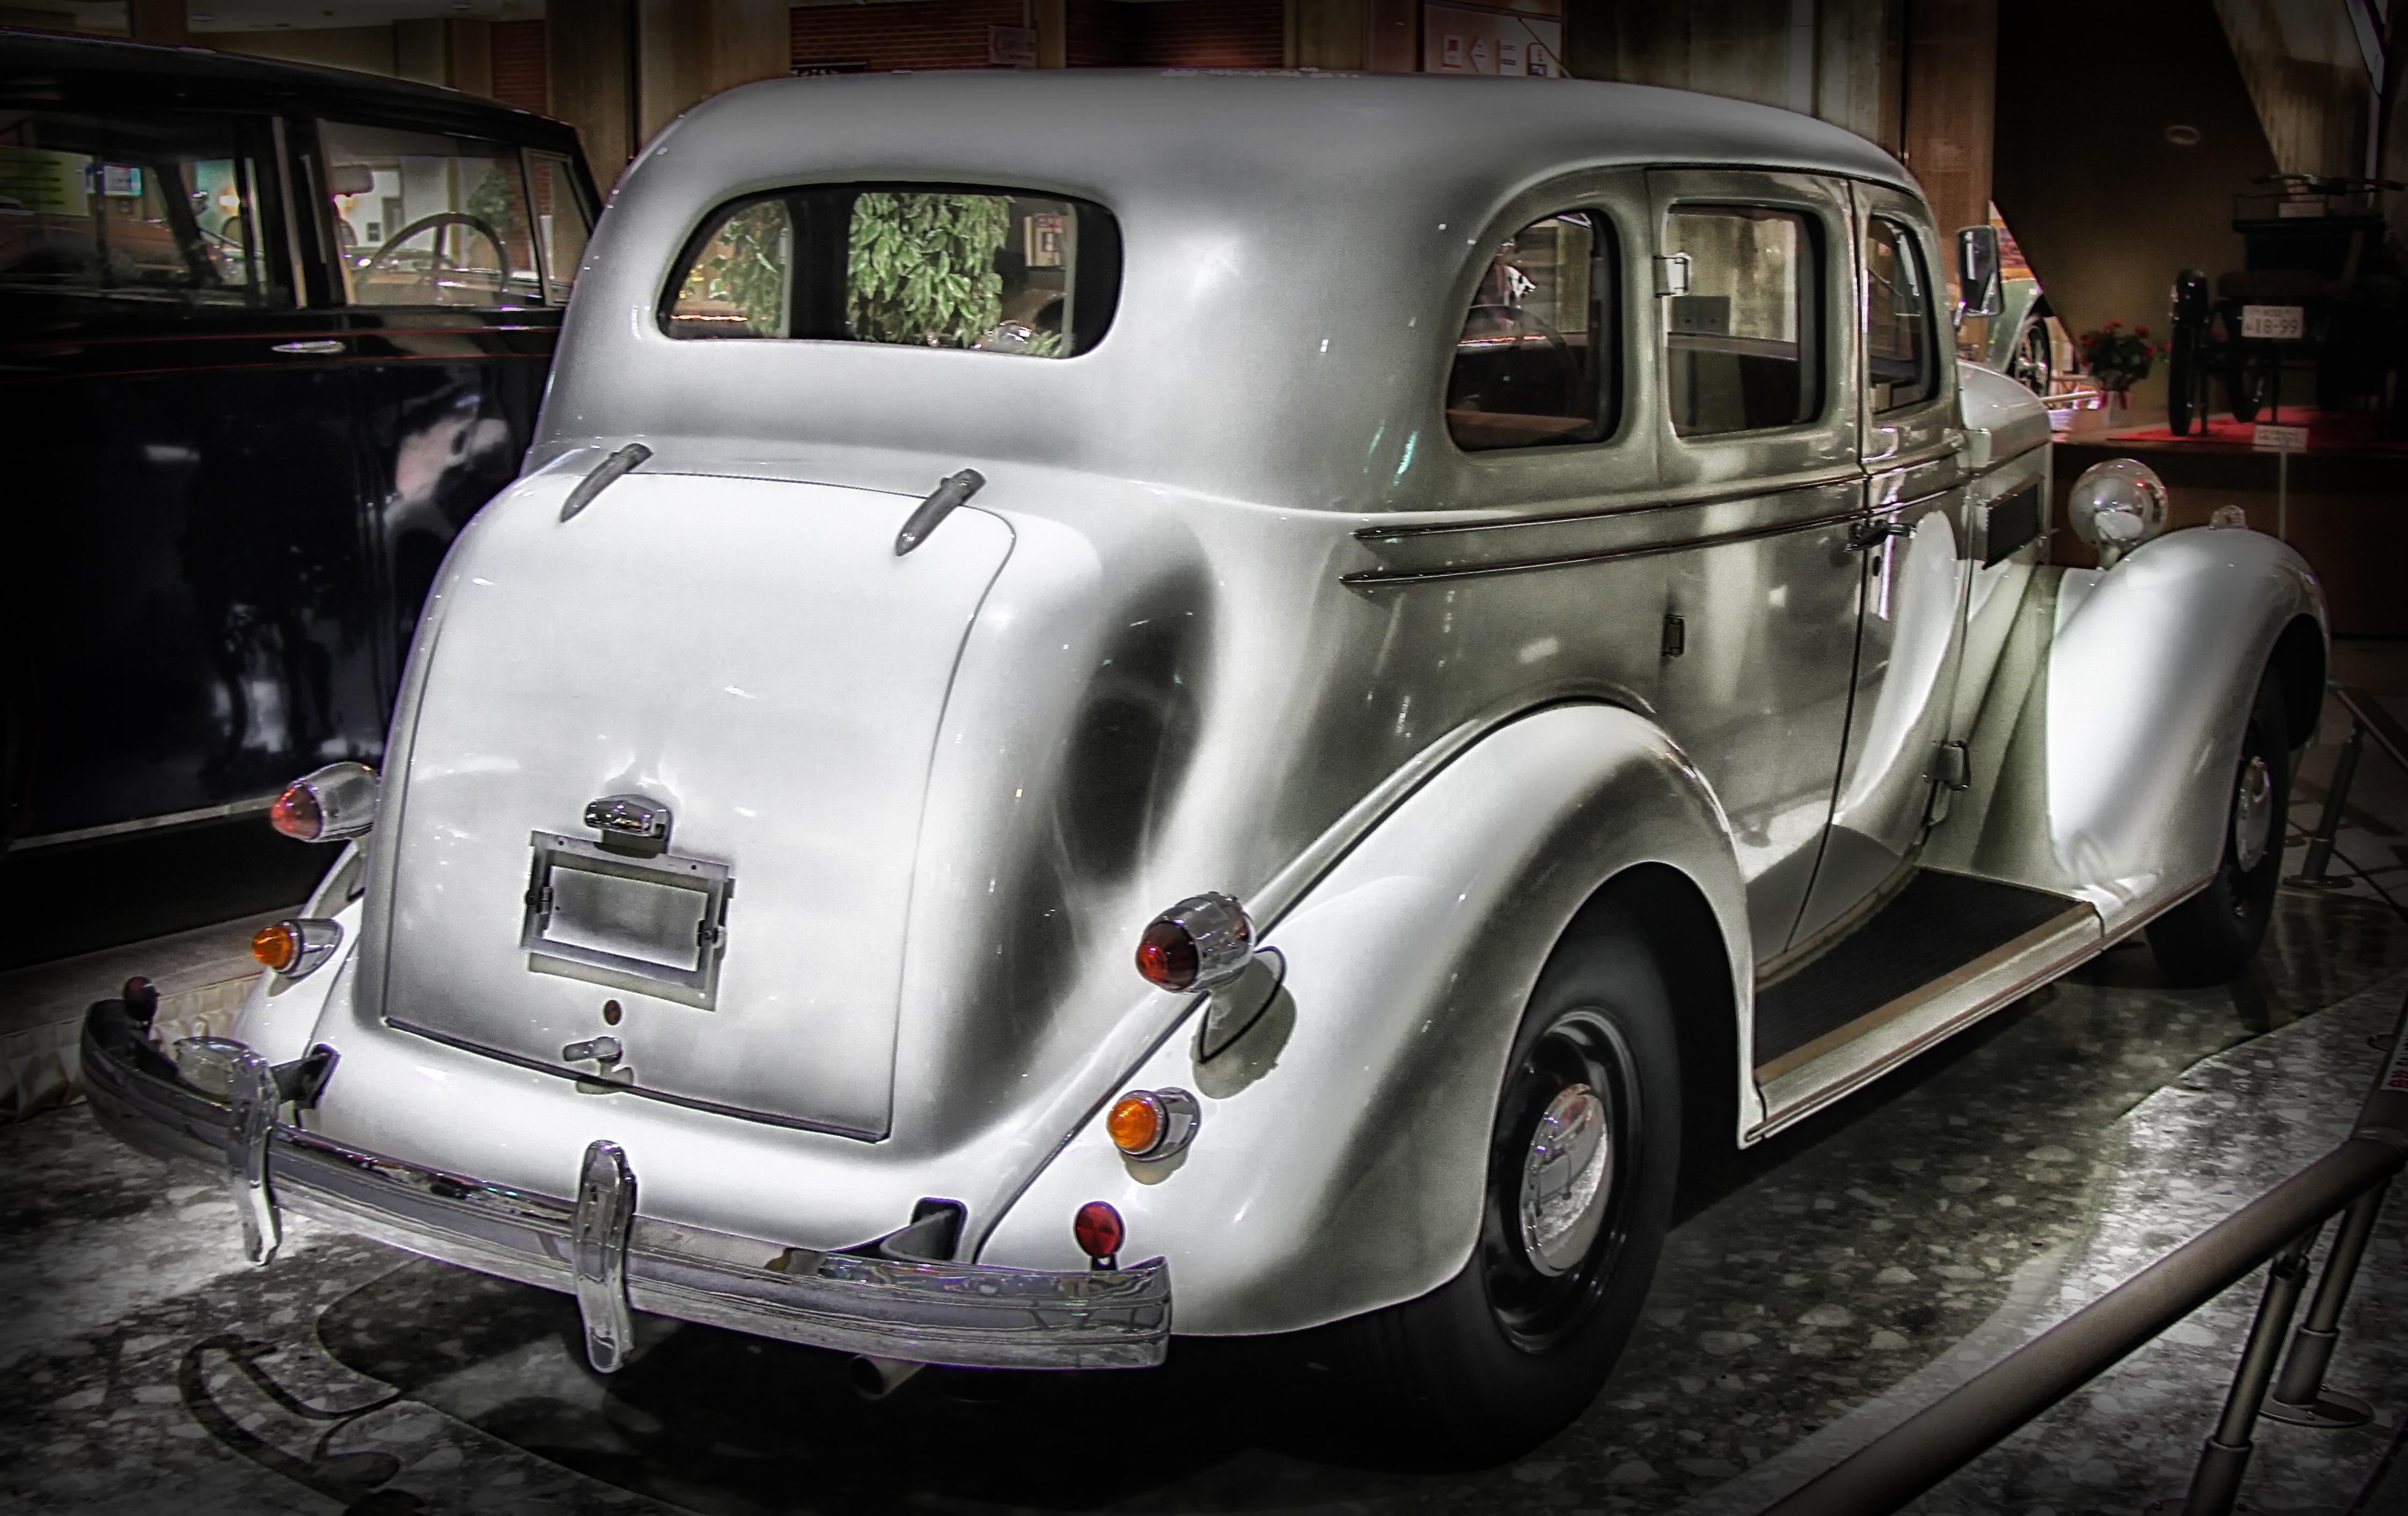
car, vintage, antique, automobile, travel, transportation, vehicle, auto, motor vehicle, vintage car, hdr, classic, 1935, antique car, land vehicle, automobile make, automotive design, luxury vehicle, mid size car, packard super eight, packard 120, oldster, chrysler airstream